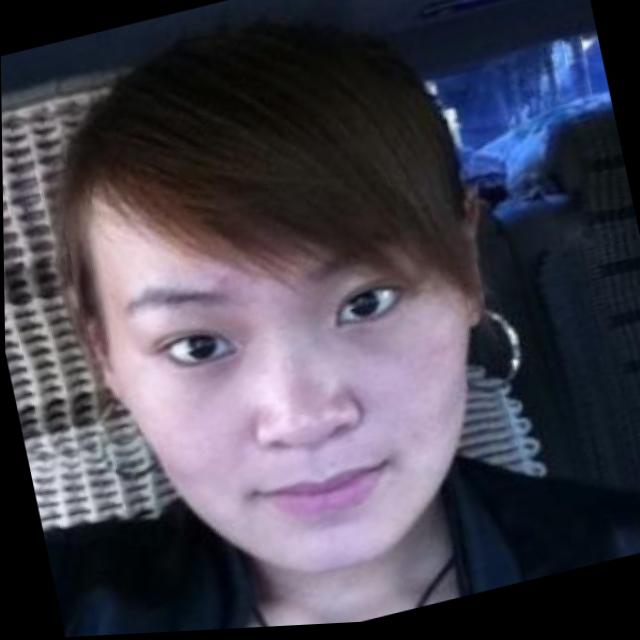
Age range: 21-44